Asteroid belt

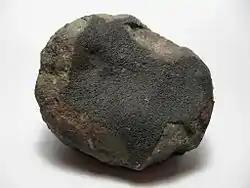
Fragment of the Allende meteorite, a carbonaceous chondrite that fell to Earth in Mexico in 1969

The expression "asteroid belt" came into use in the early 1850s, although pinpointing who coined the term is difficult. The first English use seems to be in the 1850 translation (by Elise Otté) of Alexander von Humboldt's "Cosmos": "[...] and the regular appearance, about the 13th of November and the 11th of August, of shooting stars, which probably form part of a belt of asteroids intersecting the Earth's orbit and moving with planetary velocity". Another early appearance occurred in Robert James Mann's "A Guide to the Knowledge of the Heavens": "The orbits of the asteroids are placed in a wide belt of space, extending between the extremes of [...]". The American astronomer Benjamin Peirce seems to have adopted that terminology and to have been one of its promoters.